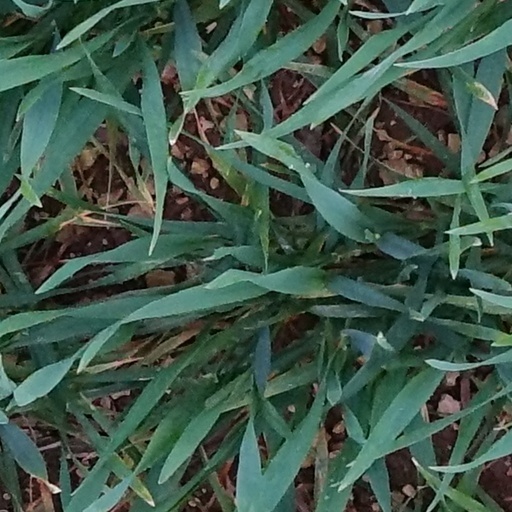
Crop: wheat